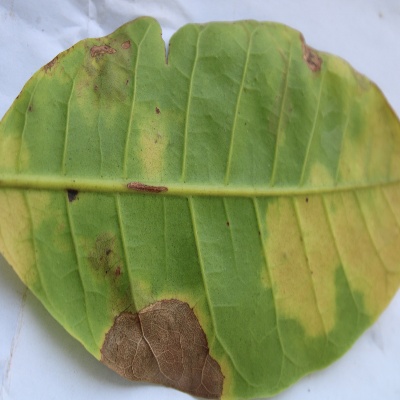
Crop: Cashew
Condition: anthracnose